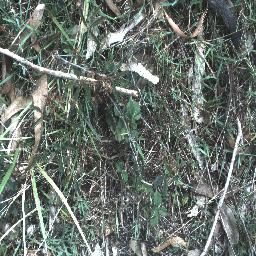
Label: negative